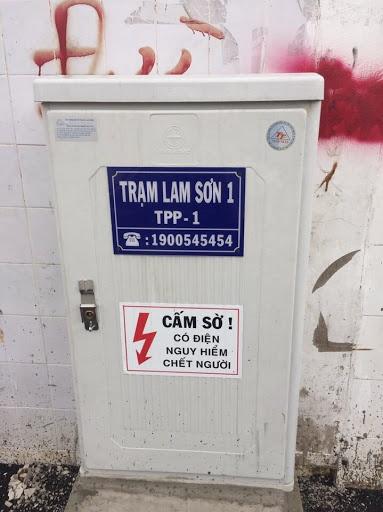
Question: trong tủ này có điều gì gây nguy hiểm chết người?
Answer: trong tủ này có điện nguy hiểm chết người